Bonifraterska Street, Warsaw

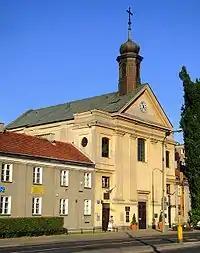
Church of John of God on Bonifraterska Street

The Bonifraterska Street in Warsaw, Poland, is one of the main streets of Warsaw's New Town, stretching from Długa Street and the Krasiński Palace to Słomiński street.